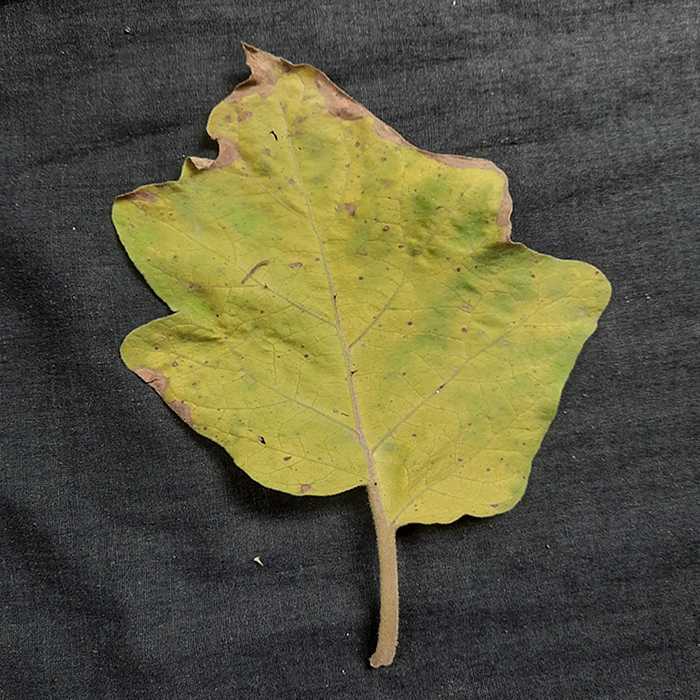
Plant: Eggplant
Label: Eggplant verticillium wilt